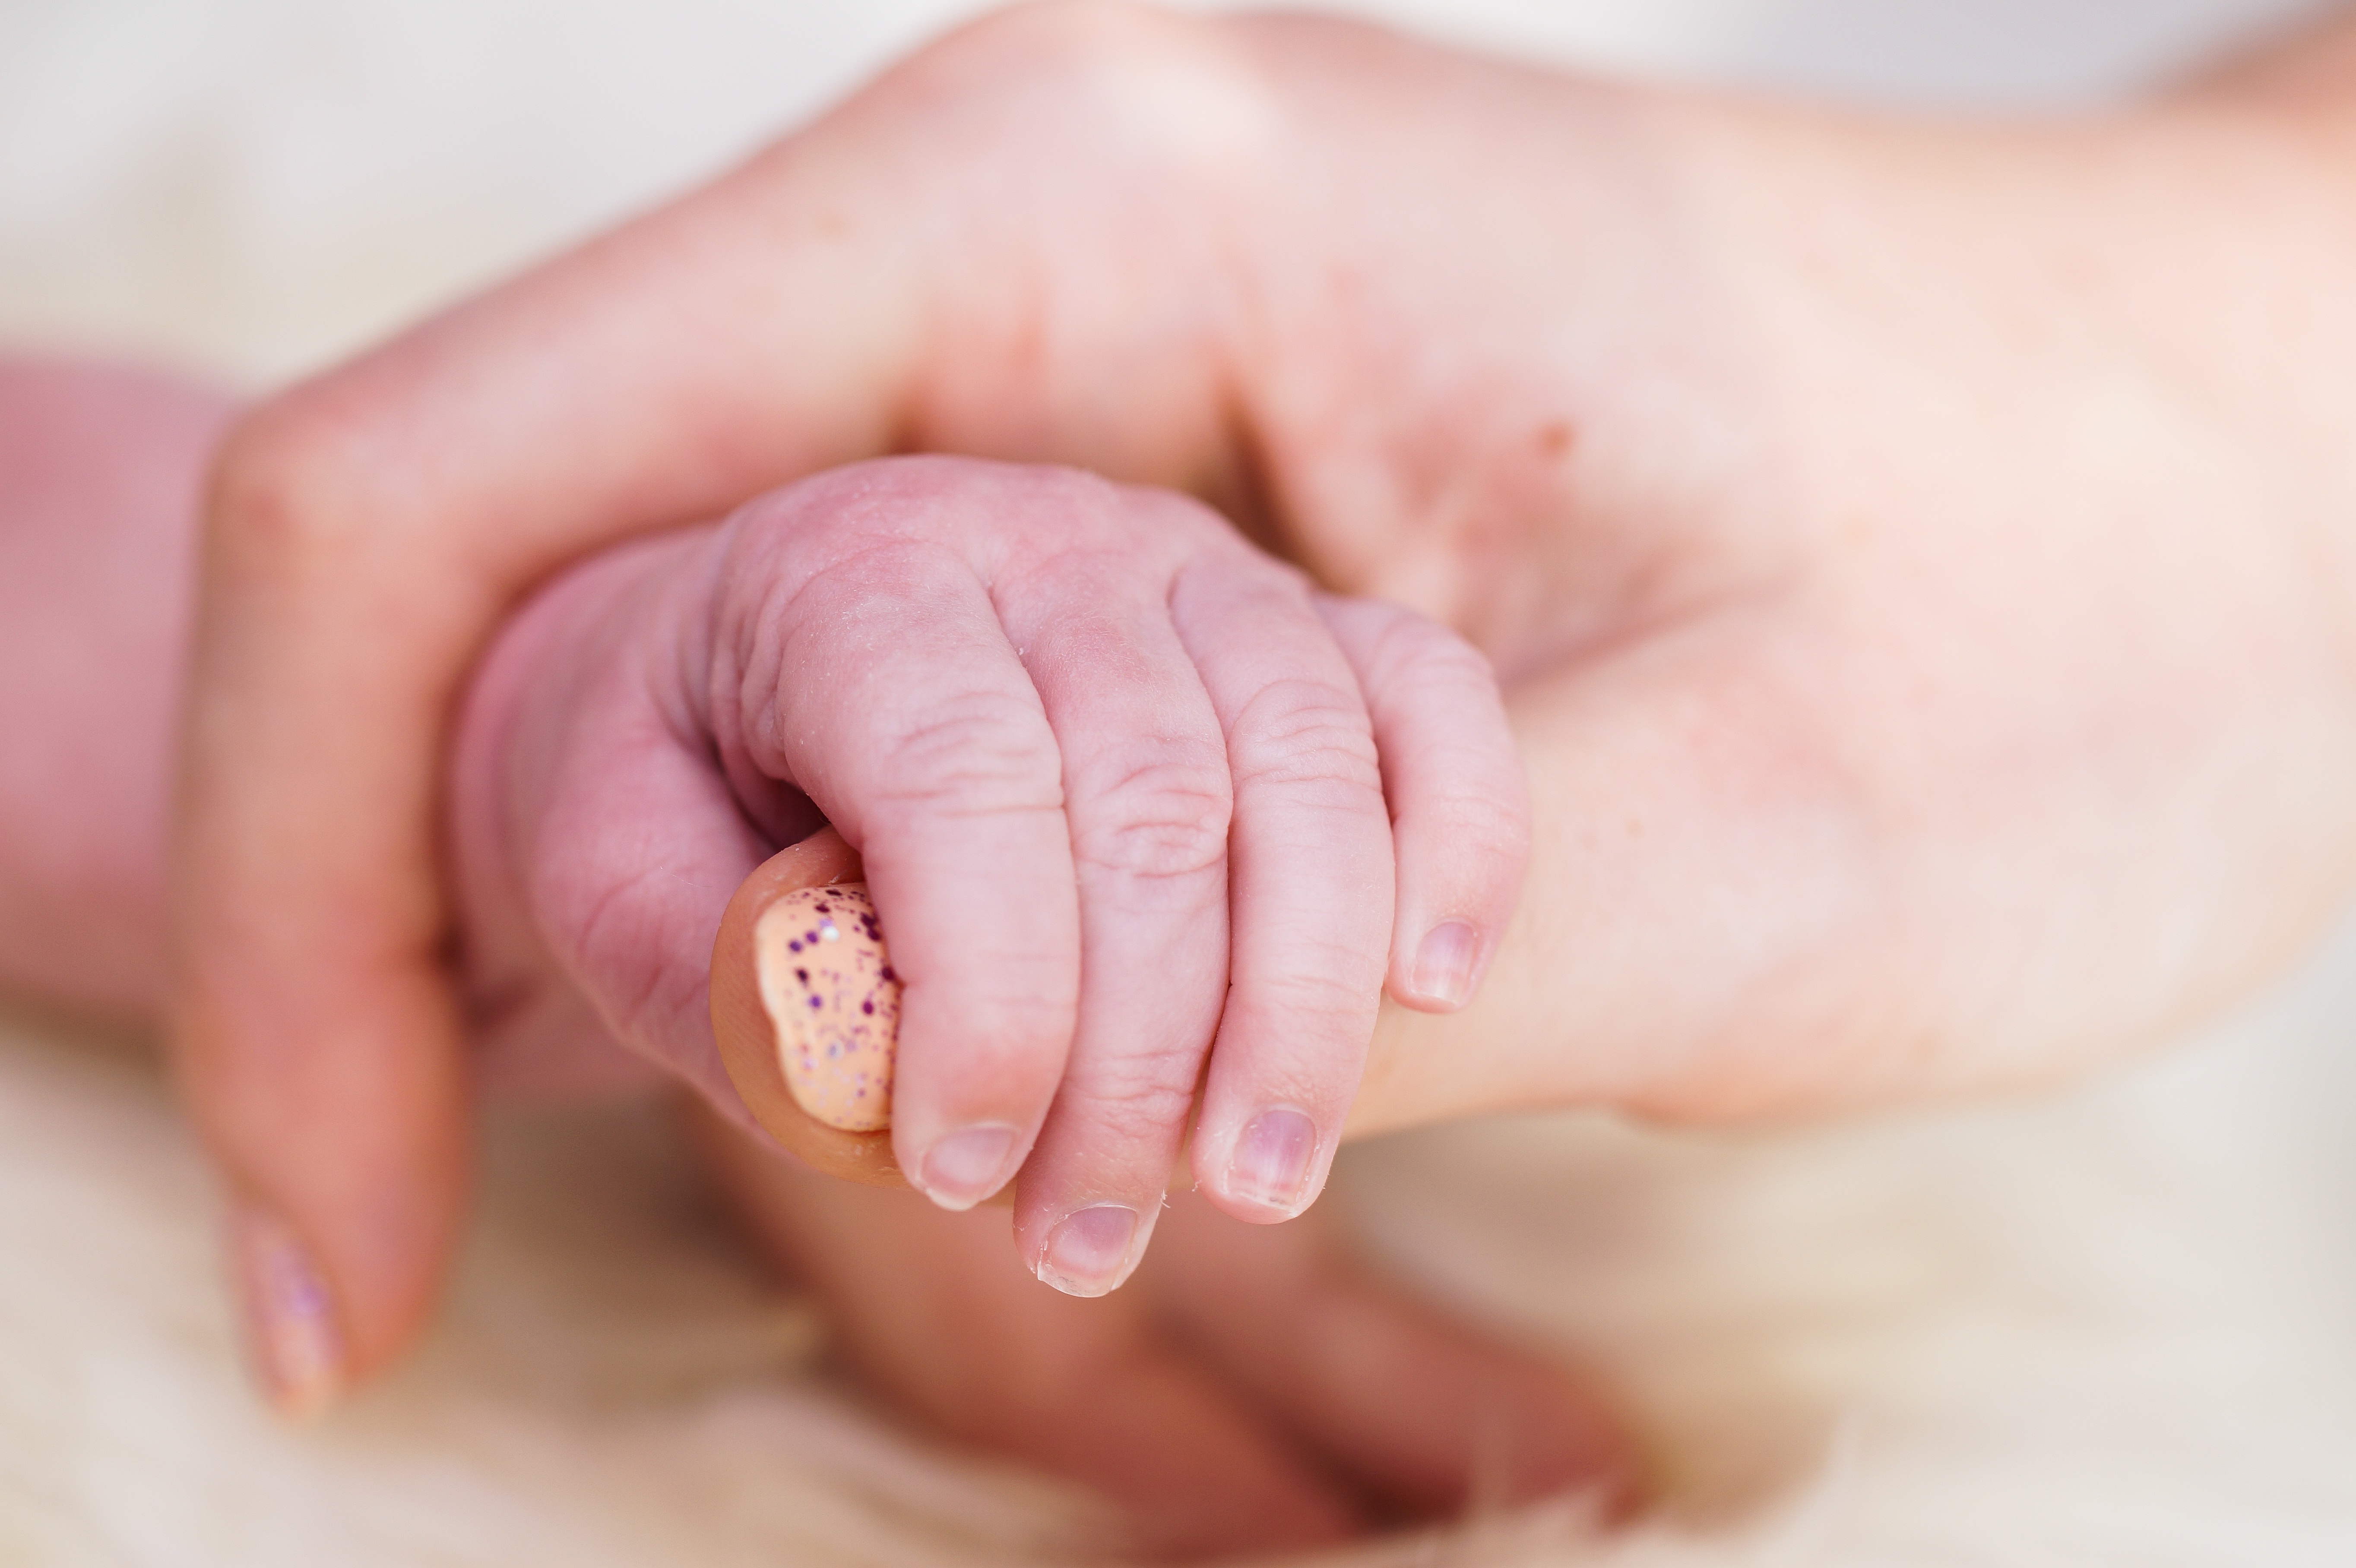
hand, person, leg, finger, child, ear, arm, nail, baby, lip, mouth, close up, human body, face, infant, head, skin, organ, small child, detention, sense